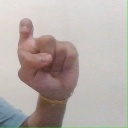
अक्षर: इ